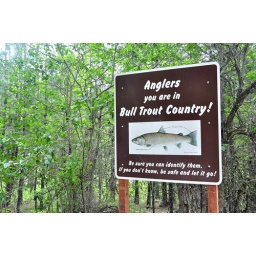
Here's the fish you must throw back or face big fines in Montana.